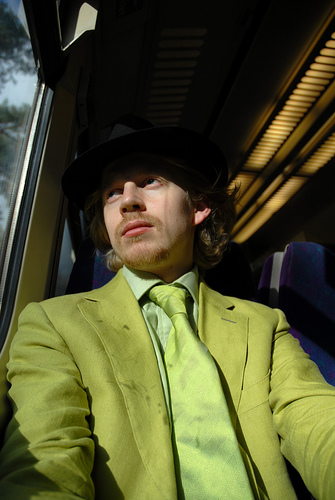
man in yellow suit looks out window of train